Volvo B7L

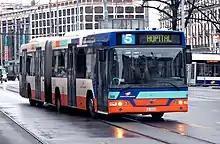
Volvo 7000A bodied Volvo B7LA in Geneva, Switzerland in 2007

The B7L chassis was first introduced in the United Kingdom in 2000 as a replacement for the Volvo B10BLE and Olympian. The chassis could be fitted with a Wright Eclipse body (and Eclipse Fusion body for B7LA), as well as being demonstrated with Hispano Carrocera bodywork, however the chassis proved unpopular with UK operators due to the arrangement of engine and radiator limiting seating capacity, with FirstGroup being the only major customer. Volvo responded by introducing the B7RLE and the B7TL for the UK market, fitted with more conventional Transverse engines.